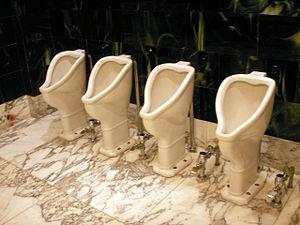
L'urinette est une version féminine de l'urinoir. S'inspirant des installations sanitaires utilisées dans les véhicules spatiaux et dans la station spatiale internationale, l'urinette permet aux femmes d'uriner debout, dans un cône monté sur une tige articulée inclinable. Un protecteur en papier jetable recouvre parfois les parois du dispositif. Même si la plupart des femmes ont quelques réticences lorsqu'elles font face à une urinette pour la première fois, le dispositif est reconnu comme étant hygiénique et sans éclaboussure.